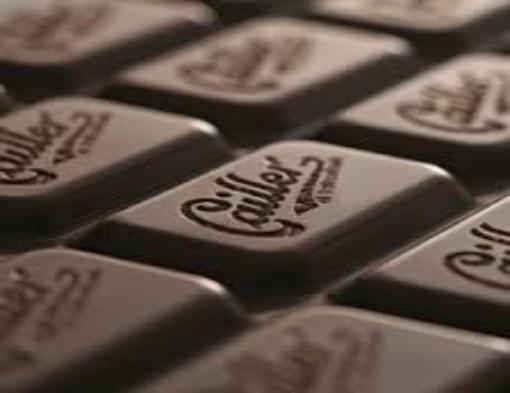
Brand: Cailler
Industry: Food